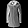
Label: Coat